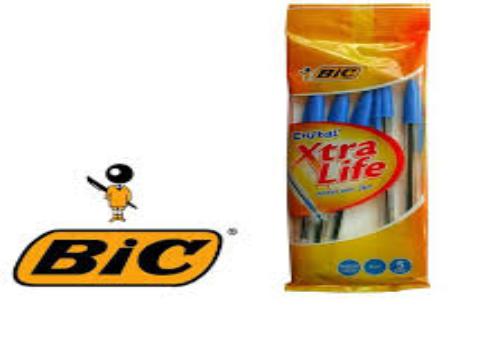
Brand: bic cristal
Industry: Necessities